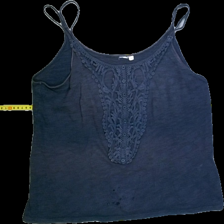
View: front
Type: Tank top
Category: Ladies
Brand: Not Applicable
Colors: Blue
Material: 100%cotton
Pattern: Lace
Cut: Regular, C-collar
Size: L
Season: Summer
Trend: No trend
Stains: Yes
Damage: 7
Price range: <50
Recommended usage: Export